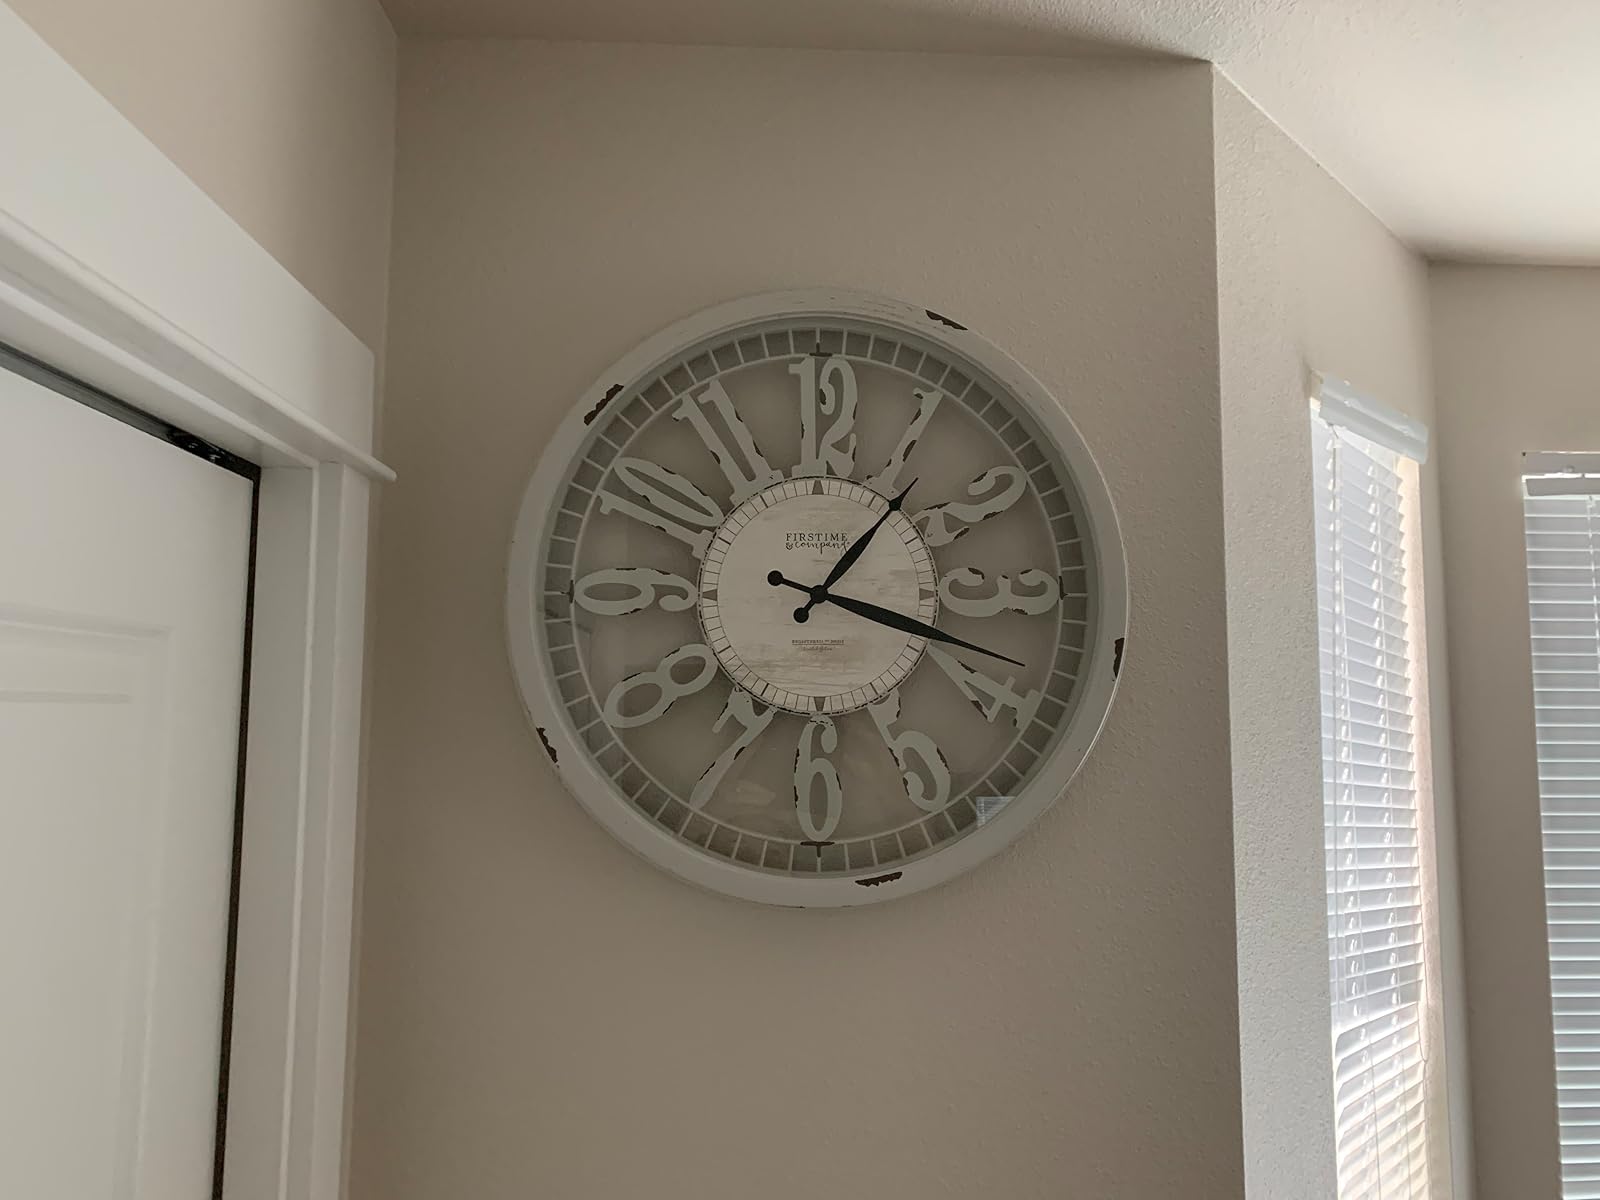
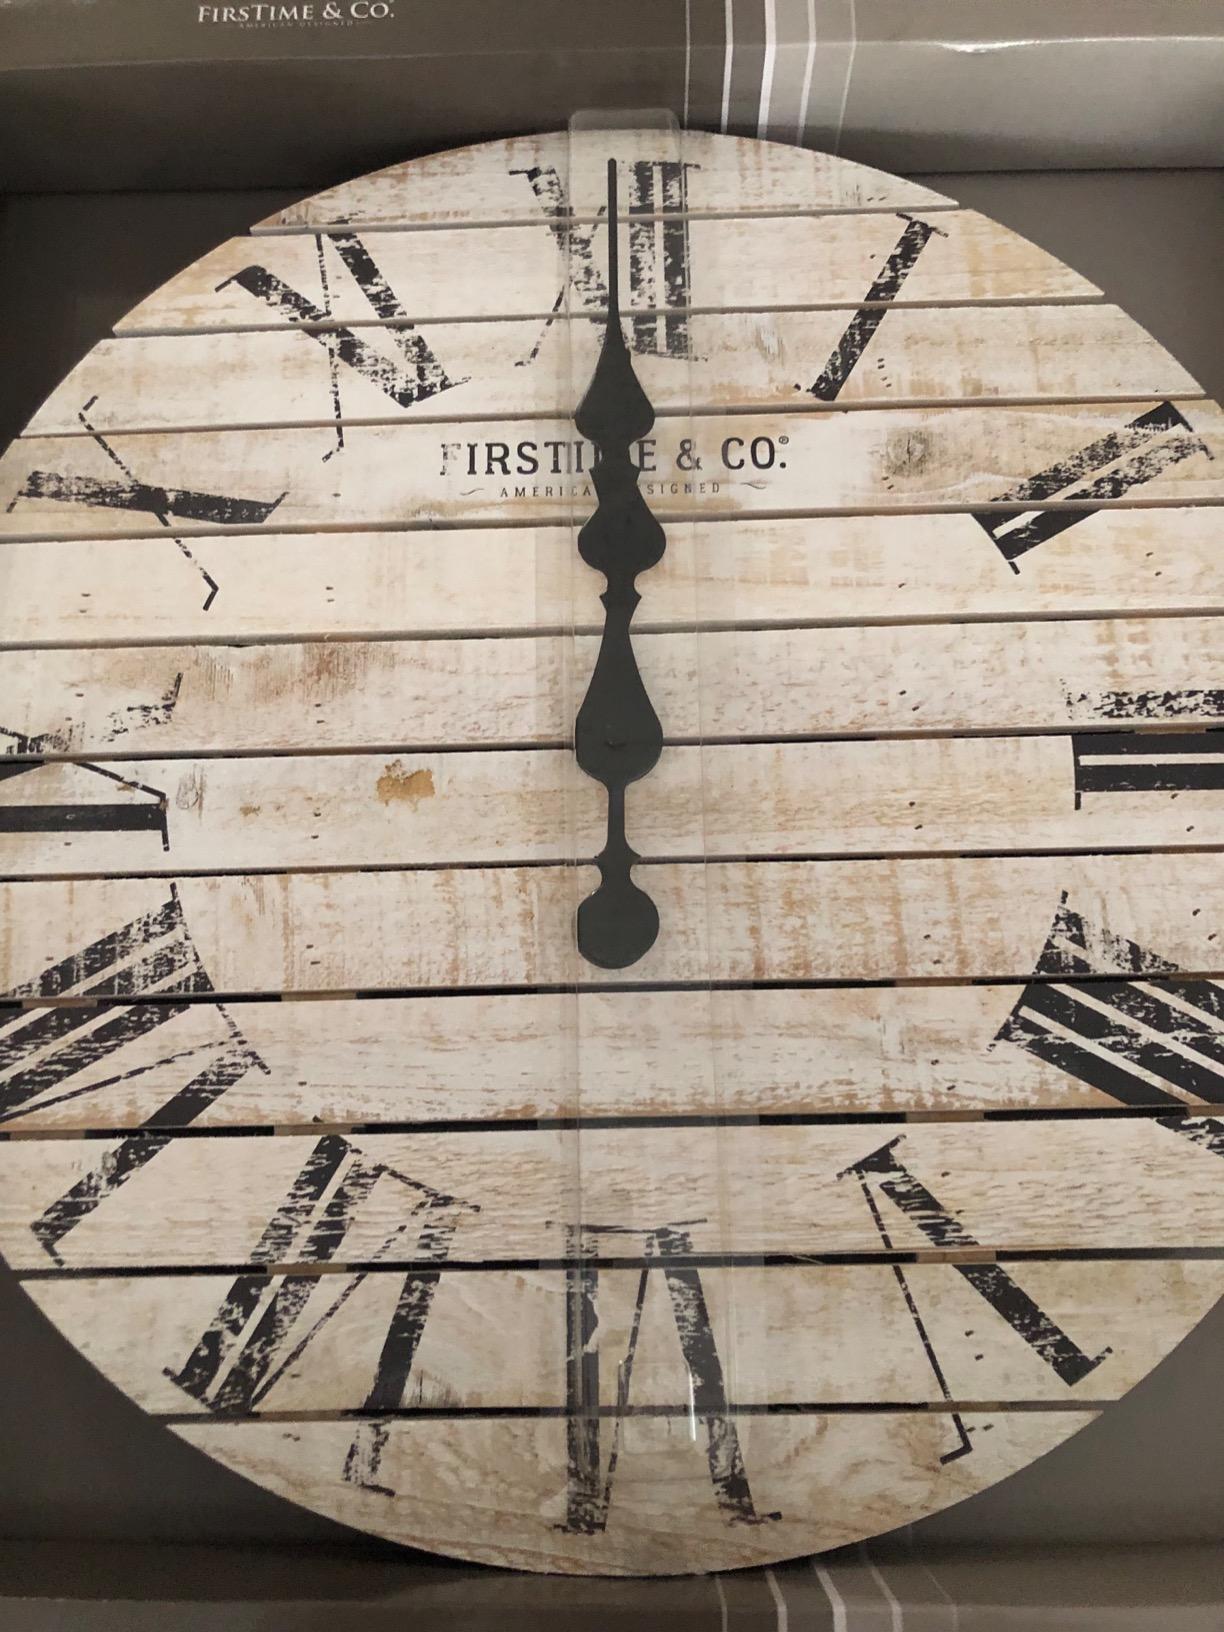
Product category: clock
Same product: no